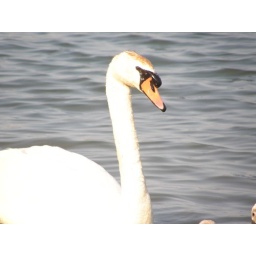
Swan in lake ontario swimming in swealtering toronto day